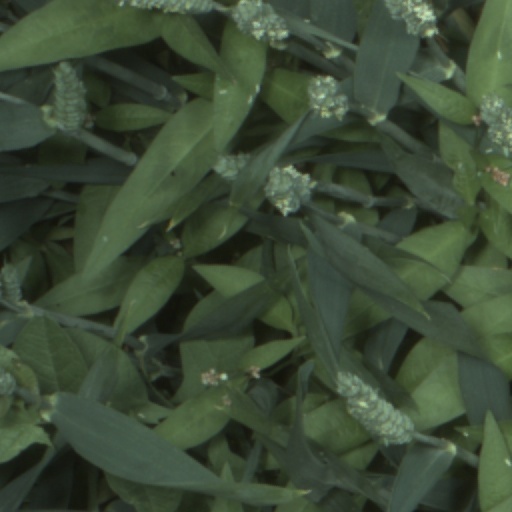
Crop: wheat